El Molinón

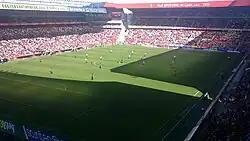
El Molinón, in a game versus Athletic Bilbao in October 2010.

This is a list of league and playoffs games attendances of Sporting de Gijón at El Molinón.